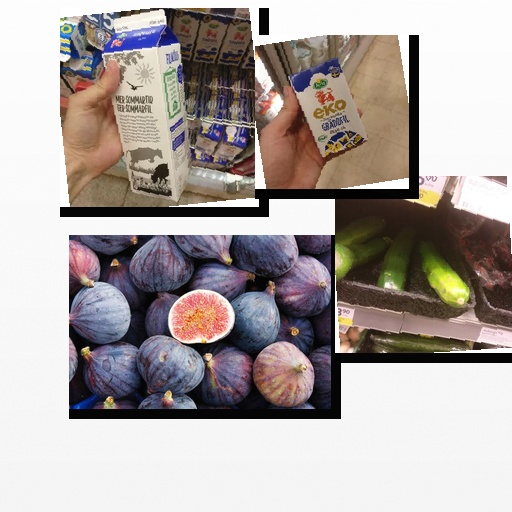
Food items: sour_cream, zucchini, fig, sour_milk